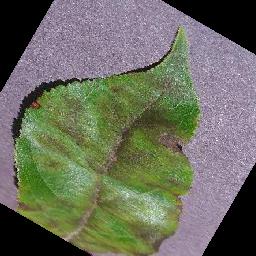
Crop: apple
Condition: scab